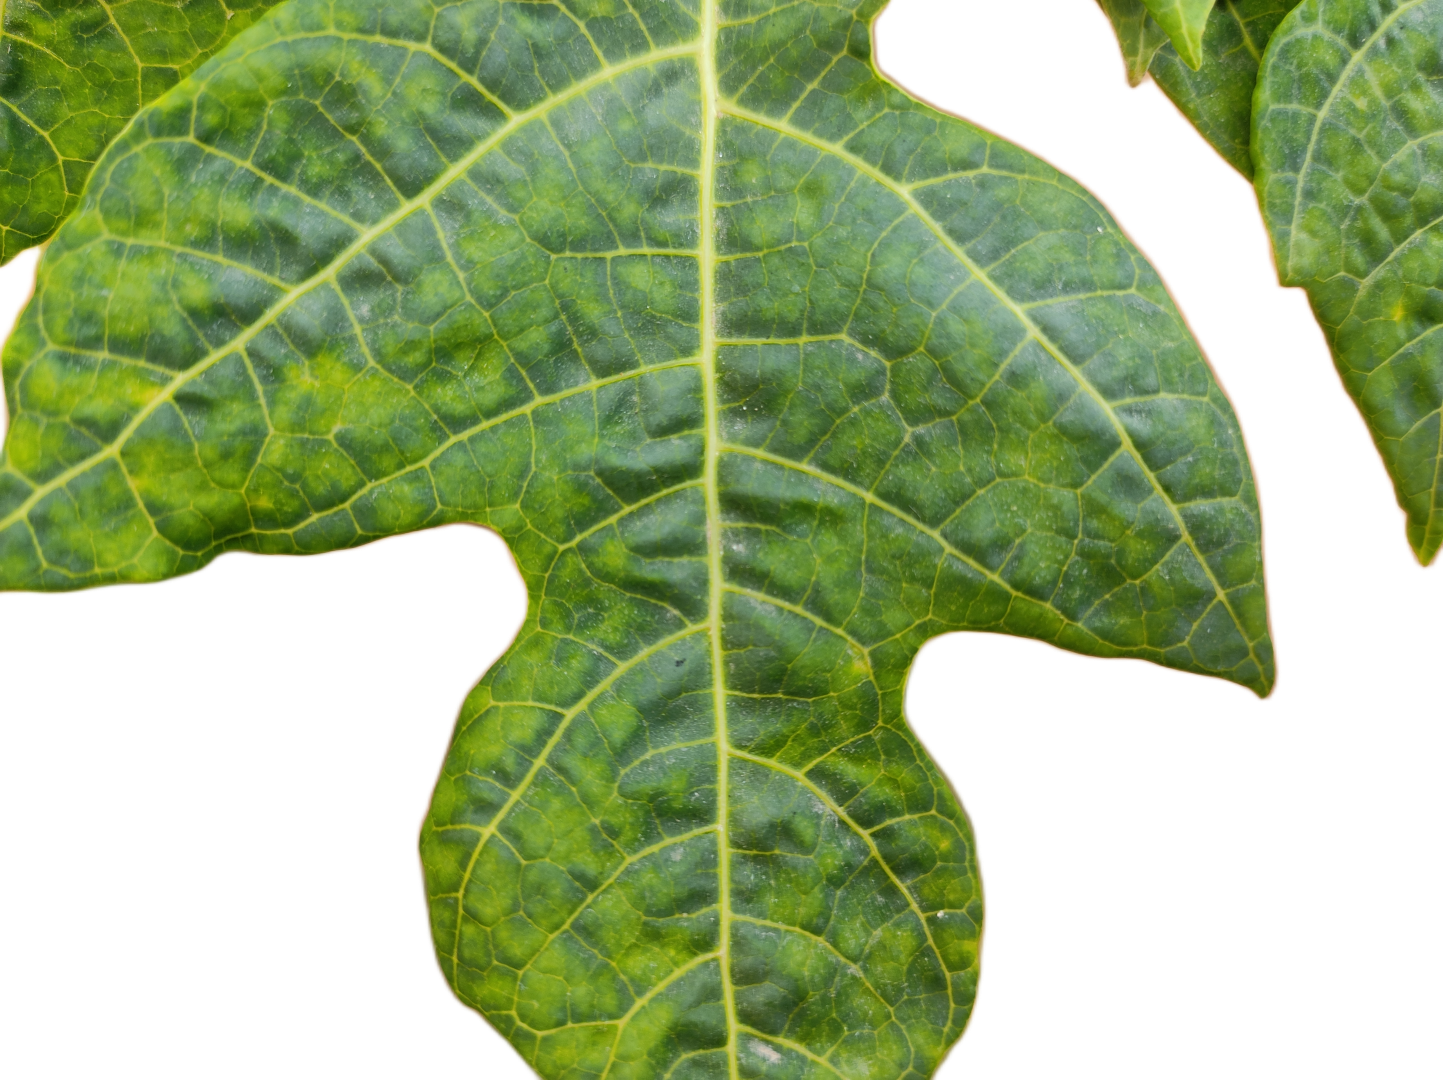
Crop: Papaya
Label: Curled_Yellow_Spot